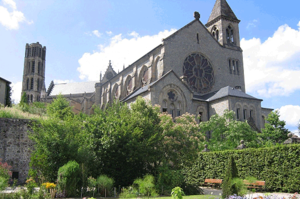
Cet article liste les abbayes bénédictines actives ou ayant existé sur le territoire français actuel. Il s'agit des abbayes de religieux suivant la règle de saint Benoît, à l'exclusion des cisterciens.
Le jardin municipal de l'Évêché, plus proprement dénommé au pluriel jardins de l'Évêché, est un jardin public municipal de la ville de Limoges, situé dans le quartier historique de La Cité, en surplomb de la Vienne et de la coulée verte des bords de Vienne.